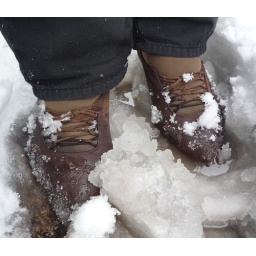
This morning in comming to the house in sluschy snow whit brown suede heels shoes